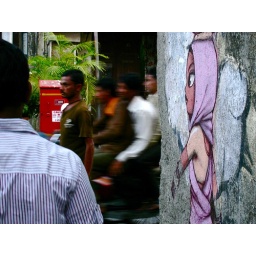
New street art spotted in Chapel Road, Bandra